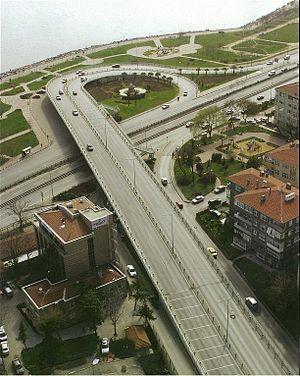
Bakırköy est un district d'Istanbul en Turquie, situé sur la rive européenne entre l'aéroport Ataturk et le centre ville.